Děčín–Dresden-Neustadt railway

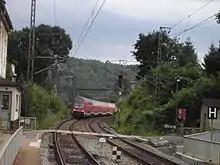
Double-decker S-Bahn train approaching the spa town of Rathen

The Děčín–Dresden line is part of line 22 of the Trans-European Transport Networks (TEN-T; Athens–Sofia–Budapest–Vienna–Prague–Nuremberg/Dresden) and received €11 million in 2000 to 2006 from the European Regional Development Fund. The line is also the most northern section of Pan-European railway corridor IV connecting Dresden and Istanbul. The track is the only electrified line that directly connects Germany with the Czech Republic. It is a key part of the freight line between Scandinavia and Southern Europe. The line is the fastest link from the Czech Republic to the North Sea ports and as such very busy with freight.